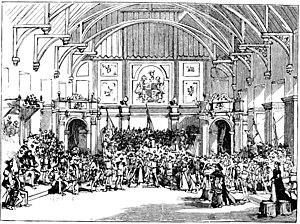
Saint-Saëns - Henry VIII - Illustrations de presse 1903 - 3e acte - La salle du Synode